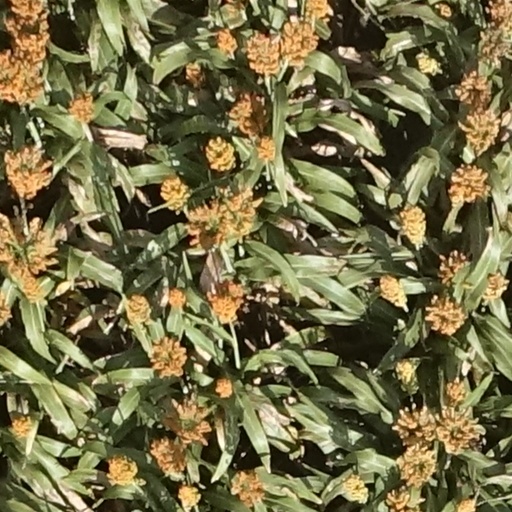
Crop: sorghum